K. Dock Yip

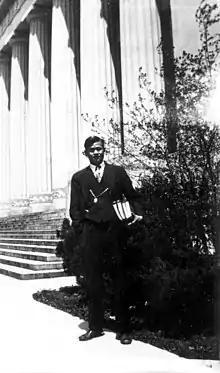
Dock Yip in front of Angell Hall, at the University of Michigan

In 1931, Yip graduated with a Bachelor of Science in Pharmacy from the University of Michigan. After completing his pharmacological studies, Yip returned to Vancouver where he became Secretary for the Chinese Consulate; it was during this period that Yip decided to pursue a career in law.